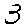
Label: 3